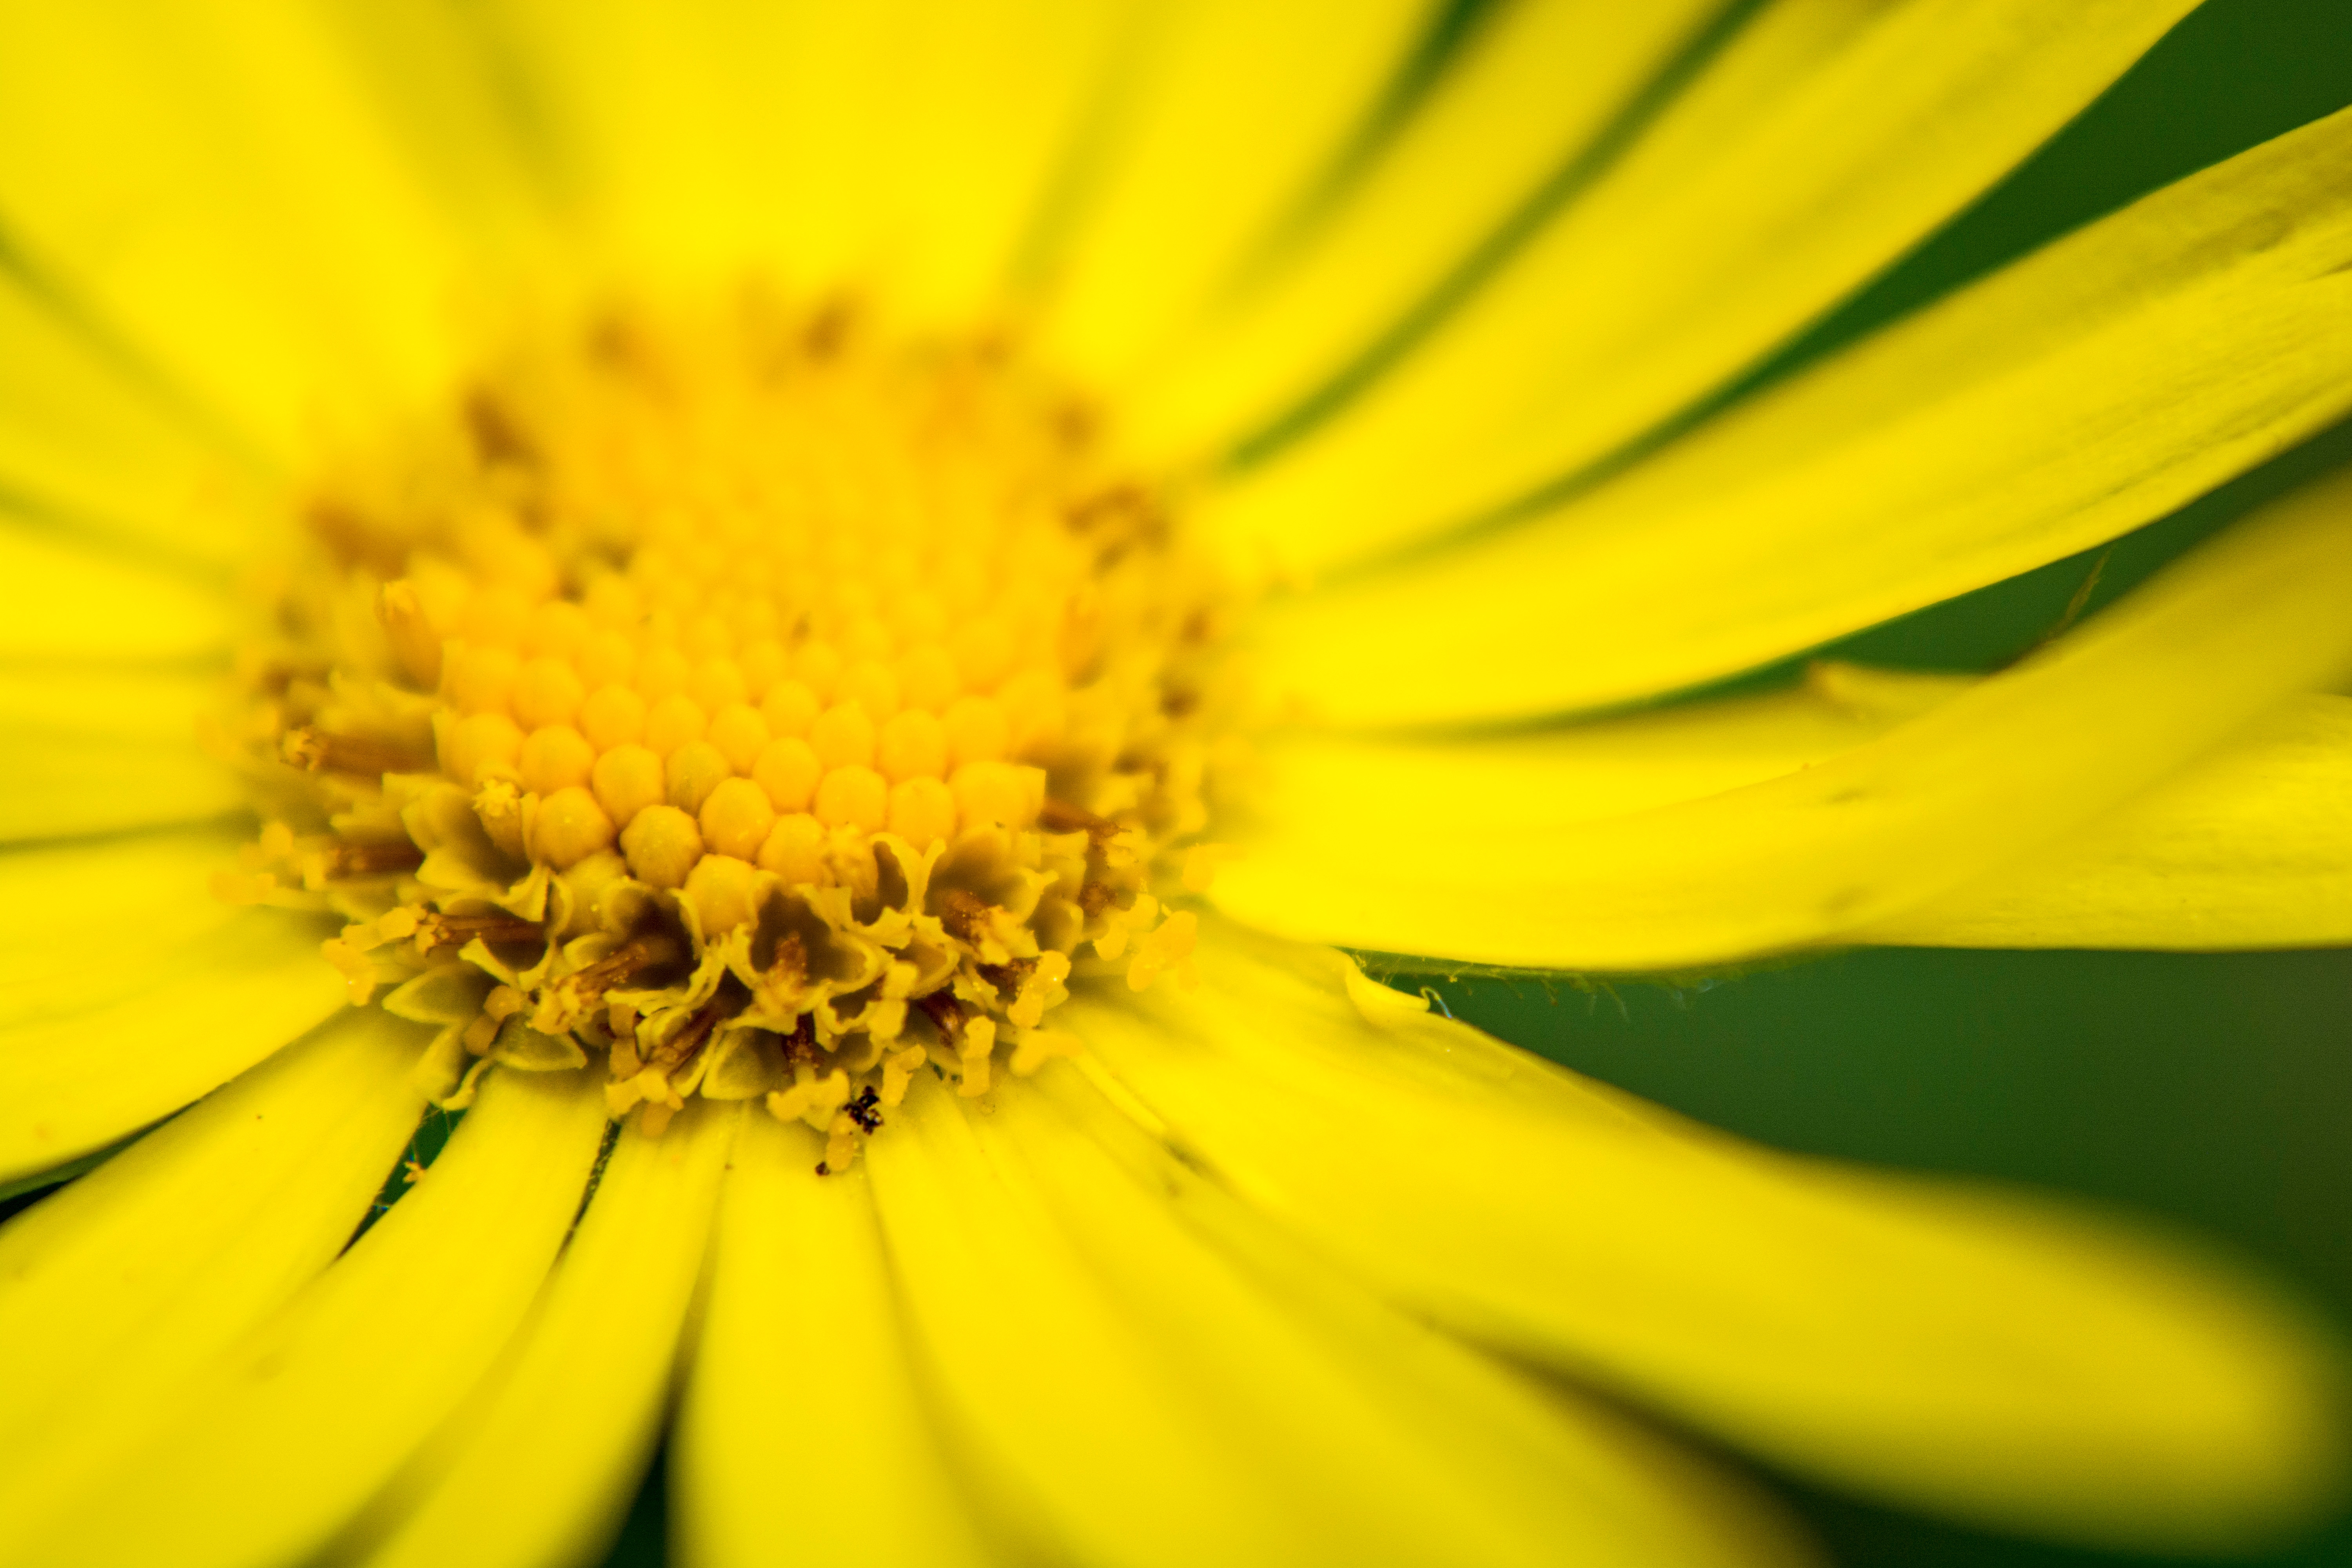
nature, plant, field, photography, sunlight, flower, petal, daisy, pollen, green, botany, yellow, flora, wildflower, close up, macro photography, flowering plant, daisy family, plant stem, land plant